Potawatomi Trail of Death

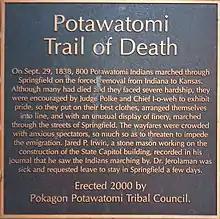
A plaque was placed by the Pokagon Band of Potawatomi near Springfield's Old State Capitol.

Catlin was named Sandusky Point in 1838. On September 17, the group traveled to reach Sandusky Point, where they camped until September 20. A marker on the grounds of the Catlin Historical Museum at Catlin, Illinois, southwest of Danville, was sponsored by Paul Quick, the Society of Indian Lore, and a local Boy Scout troop. It was erected in 1993. A bronze marker on North Paris Street in Catlin was erected in 1993 by the descendants of the Potawatomi. A marker at Davis Point, near Homer, Illinois, commemorates the campsite of September 20, 1838. Boy Scout Andy Chase erected the marker in 1991, east of Homer.